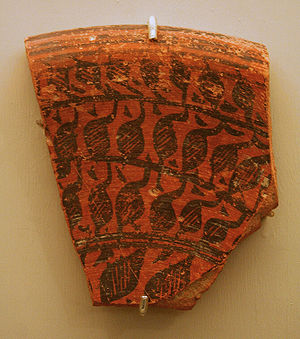
Induskulturen / Modne Harappa / Kunst og håndværk
Stentøj med rød og sort dekorering. Brooklyn Museum
Induskulturen var en bronzealder-civilisation, som var aktiv i perioden 3300–1300 f.Kr.; modenhedsperiode 2600–1900 f.Kr.. Civilisationen lå i Indusdalen i det nuværende nordøstlige Afghanistan, Pakistan og nordvestlige Indien og var en af verdens første civilisationer.